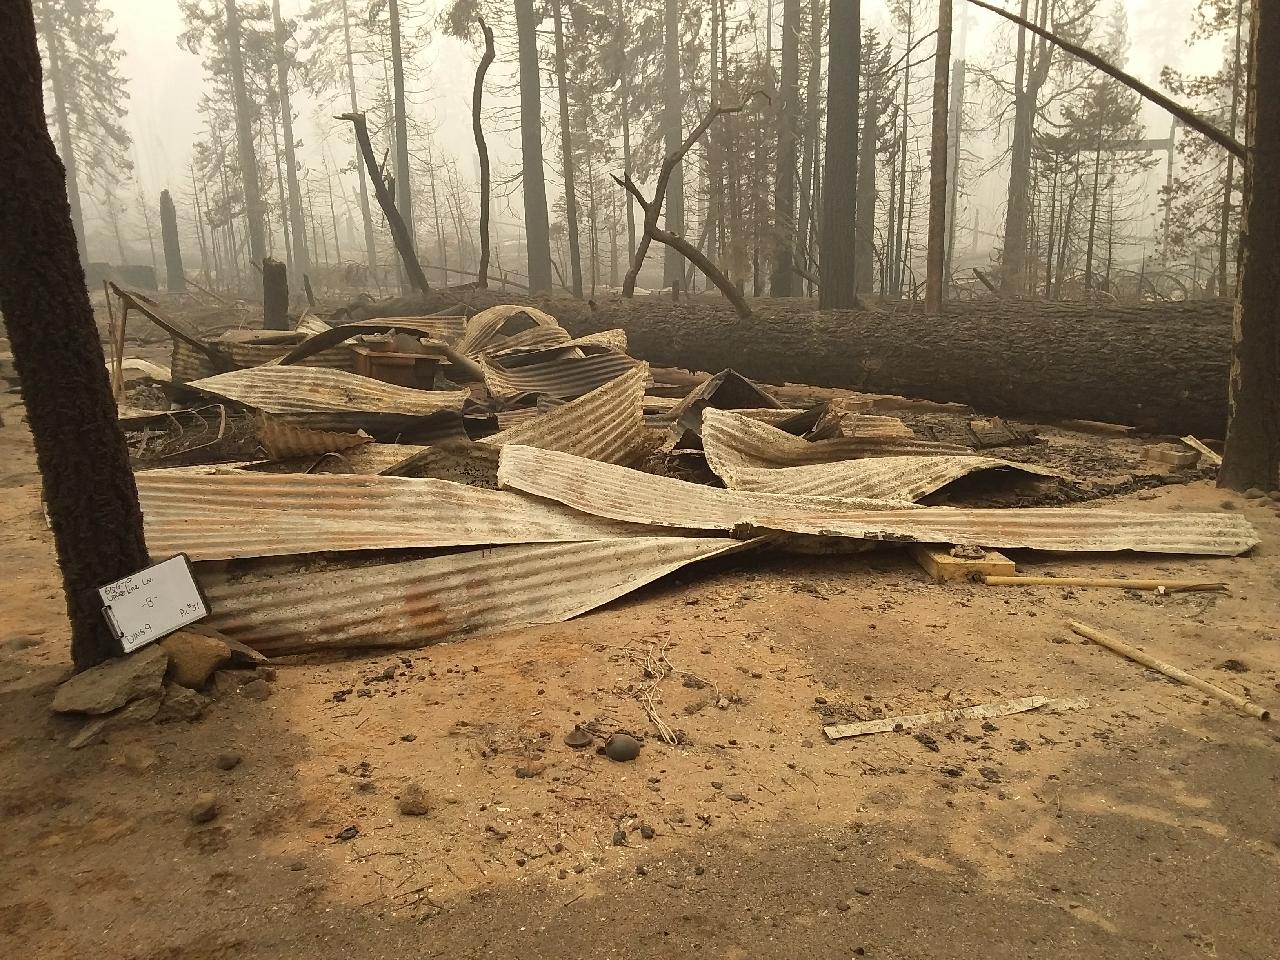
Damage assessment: destroyed